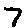
Label: 7